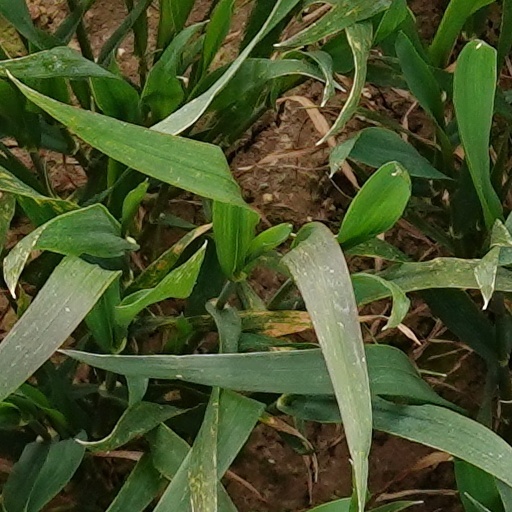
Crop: wheat